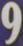
Number: 9